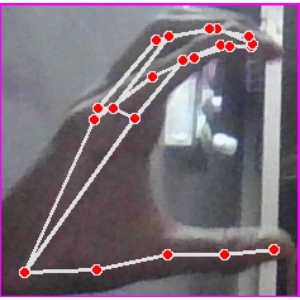
अक्षर: ऋ